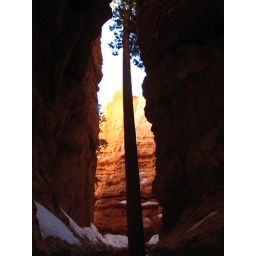
yup that's a tree in the canyon